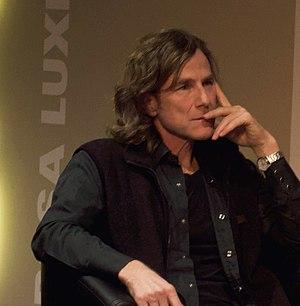
Scott Holmquist est un artiste plasticien franco-américain qui produit des livres, des archives et des installations multimédias. Il est surtout connu pour son travail sur les vendeurs de drogue immigrés africains à Berlin et les cultivateurs de cannabis en Californie du Nord.